Filmfare Award for Best Music Director

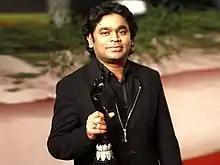
A. R. Rahman with his award of 2012 for the film "Rockstar". He holds the record of maximum wins in this category.

In the list below, the winner of the award for each year is shown first, followed by the other nominees. The films are listed by the years when the award was presented. The announcing of nominations became regular after 1956.